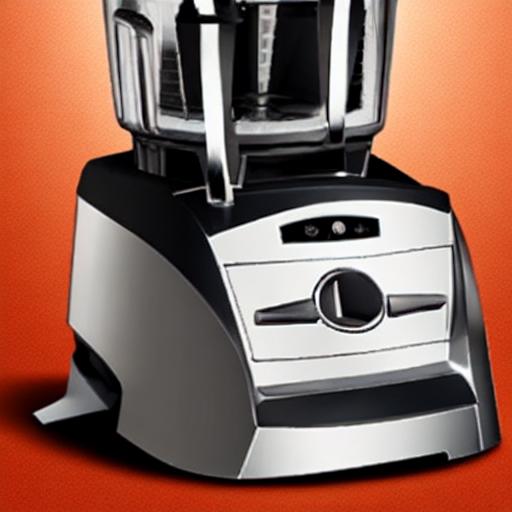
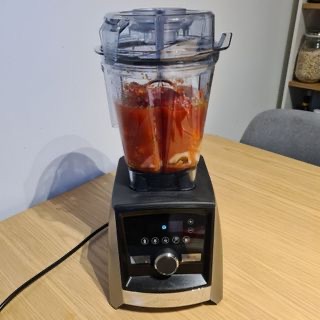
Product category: items_blender
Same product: no